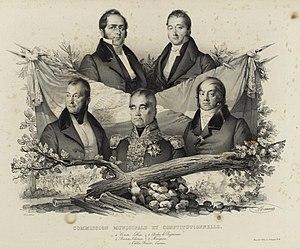
Commission municipale et constitutionnelle. / 4. Comte Lobau. 3. Audry de Puyraveau. / 5. Baron Schonen. 2. Mauguin. / 1. Odilon Barrot, Secrétaire
Pierre-François Audry dit Audry de Puyravault est un homme politique français né à Puyravault le 27 septembre 1773 et mort à Maisons-Laffitte le 6 décembre 1852.